Malta Mill, Middleton

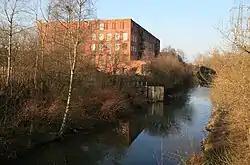

Malta Mill, Middleton is a former cotton spinning mill in the Mills Hill area of Chadderton, Greater Manchester. It lies alongside the Rochdale Canal. It was built in 1904 as a new mule mill, by F. W. Dixon The engine stopped in 1963. The building still stands.